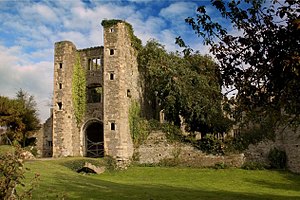
Borge og slotte i Wales / Newport
Probably part of the earlier castle.
"Dette er en liste over borge og slotte Wales, der nogle gange omtales som ""castle capital of the world"" på grund af deres høje densitet. Wales havde omrkgin 600 borge og slotte, hvoraf omrking 100 stadig er bevaret, enten som ruiner eller som restaurererede bygninger. Resten er gået til grunde eller er i dag blot tørre volgrave, jordvolde og lignende voldsteder. Mange af disse steder bliver drevet af Cadw, der er Wales' regerings organisation, der tager sig af historiske og forhistoriske mindesmærker.